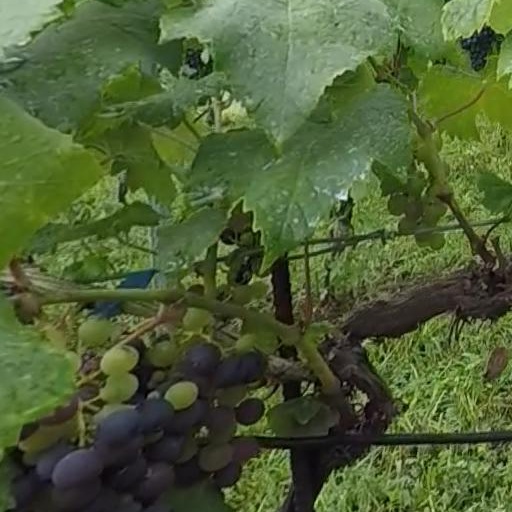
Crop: grape